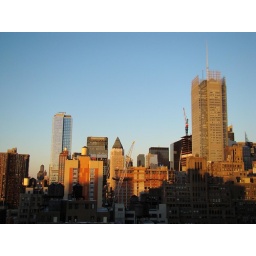
Renzo Piano's easily scalable New York Times building looms above Garment District warehouses and water towers.